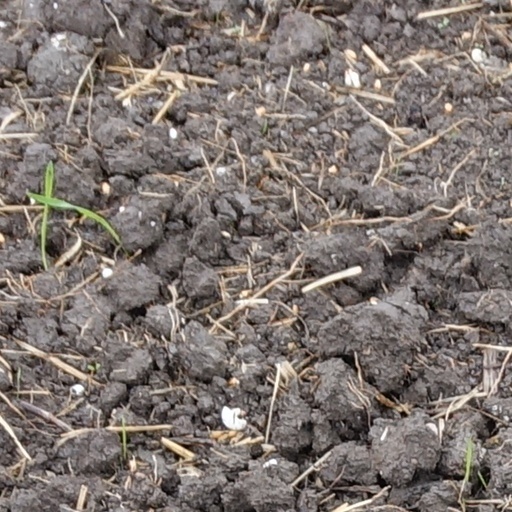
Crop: wheat